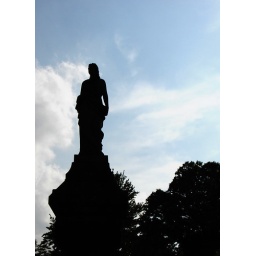
i am obsessed with blue sky and figures in the foreground...well, mostly with blue sky. this was taken in mt. elliott in detroit.